2024 American League Championship Series

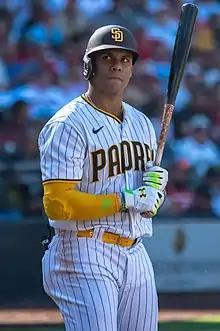
Juan Soto (pictured here with the San Diego Padres) hit a go-ahead 3-run home run in the top of the 10th inning.

Game 3 featured starting pitchers Clarke Schmidt for the Yankees and Matthew Boyd for the Guardians. In the top of the second, Jose Trevino hit an RBI single, scoring Anthony Volpe to put the Yankees on the board for a 1–0 lead. In the bottom of the third, Kyle Manzardo hit a two-run home run off Schmidt to turn the game upside down as the Guardians took the lead at 2–1. That home run was also Manzardo's first career postseason home run. In the bottom of the sixth, Andrés Giménez hit an RBI single, scoring Lane Thomas to extend the Guardians' lead to 3–1. In the top of the eighth, Aaron Judge hit a home run off Emmanuel Clase, and Giancarlo Stanton hit a solo home run back-to-back, also off Clase, giving the Yankees the lead at 4–3. In the top of the ninth, Gleyber Torres hit a sacrifice fly, scoring Volpe to extend the Yankees' lead to 5–3.